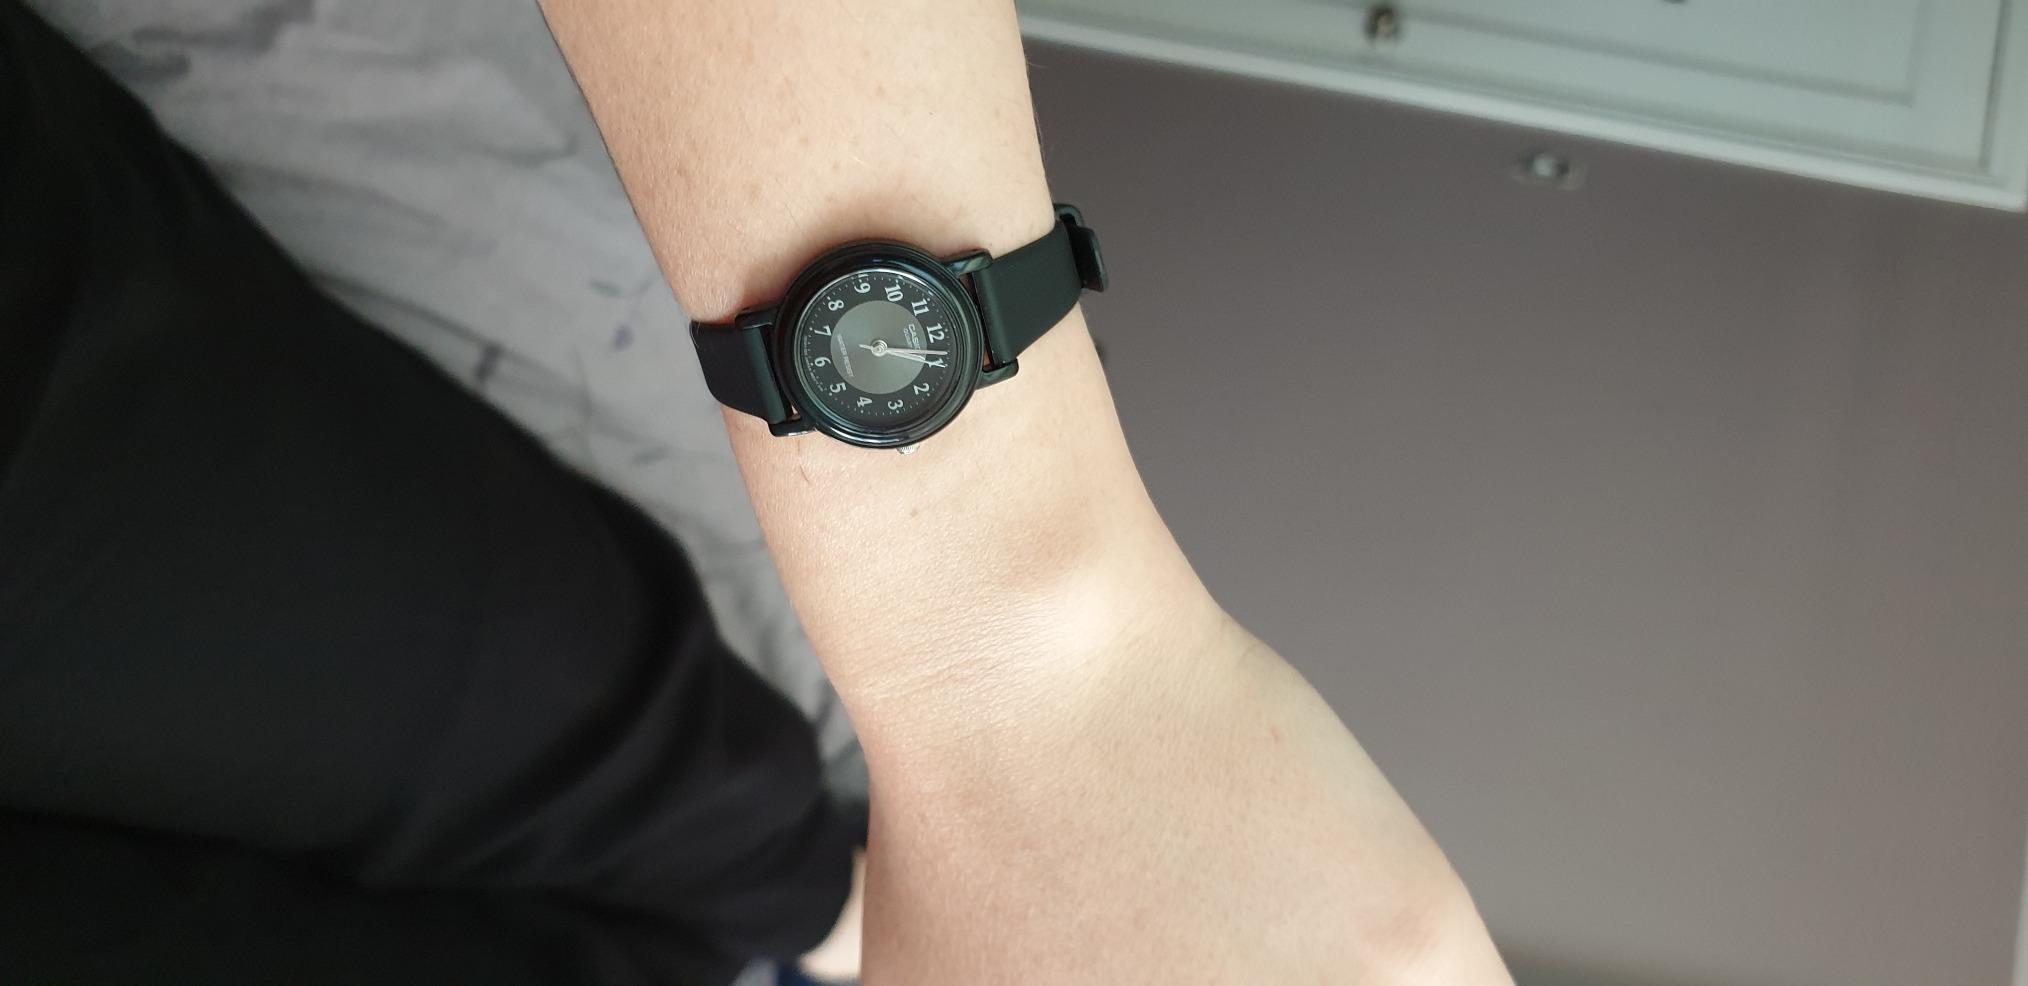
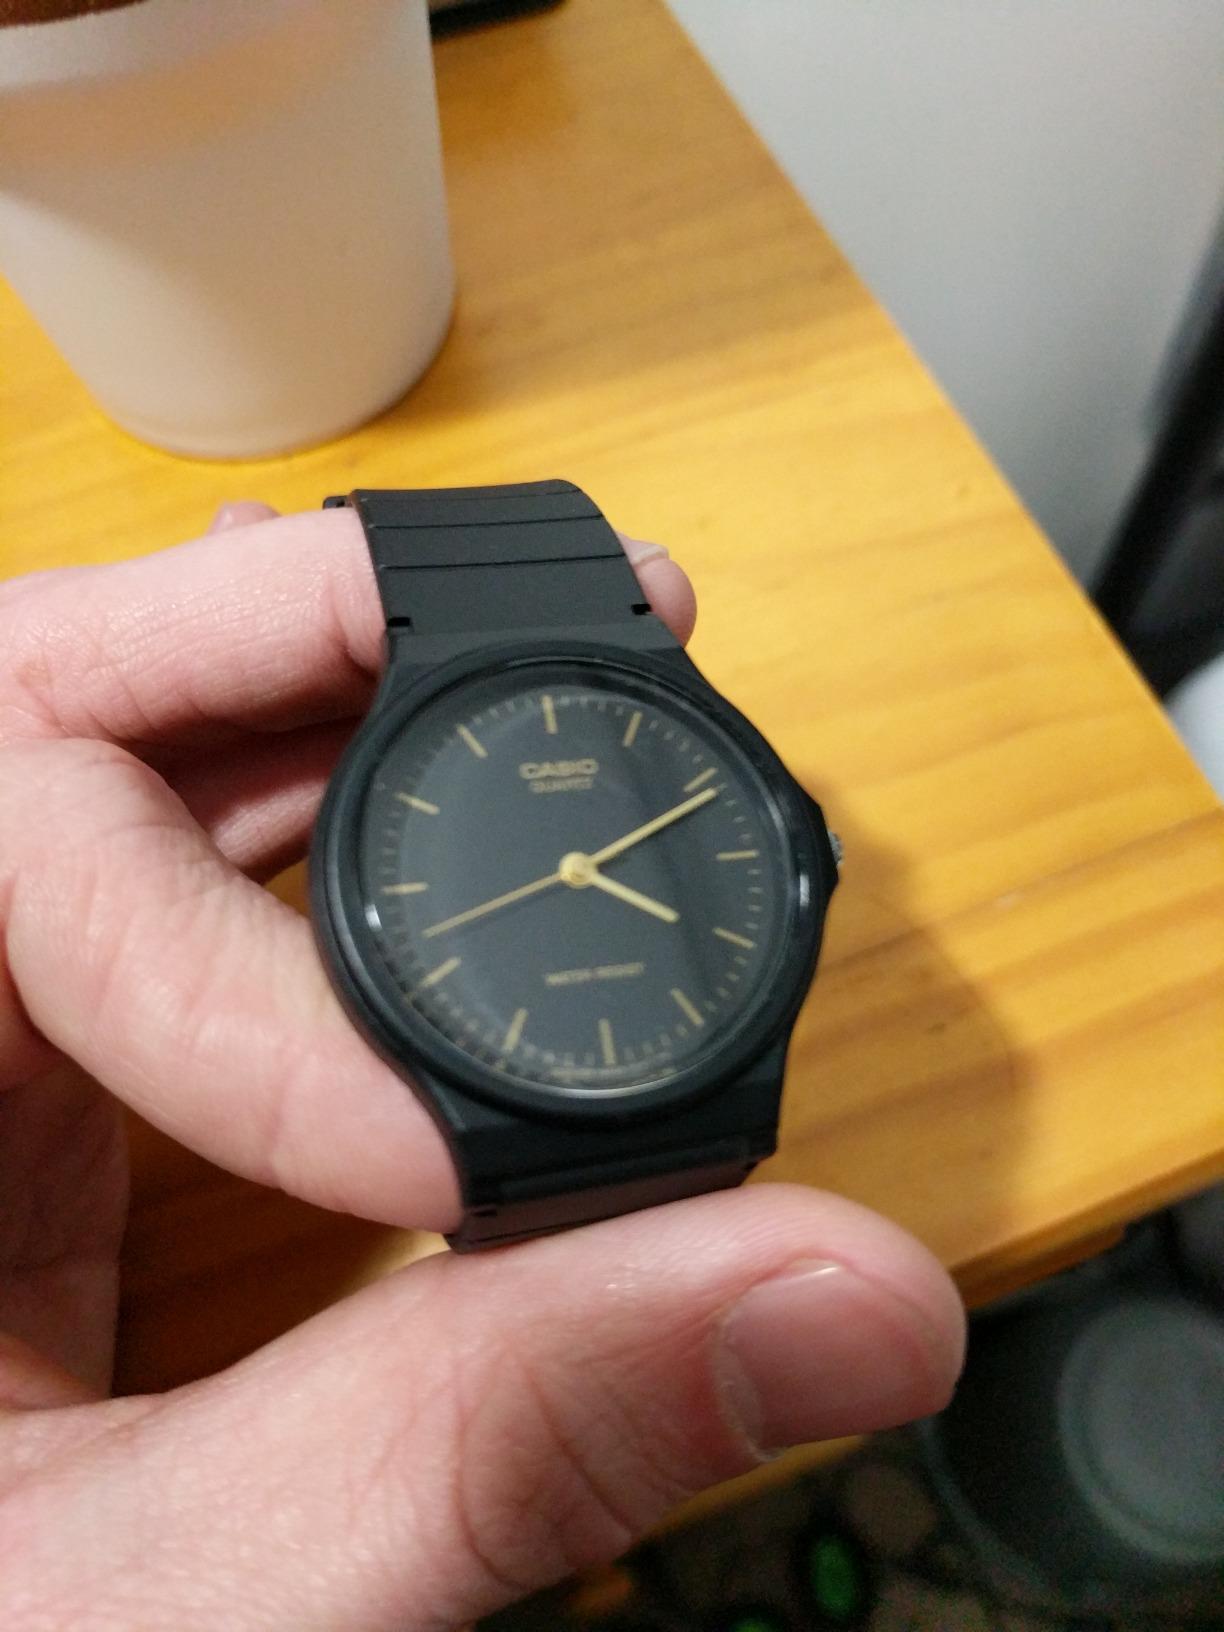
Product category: accessories_watch
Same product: no